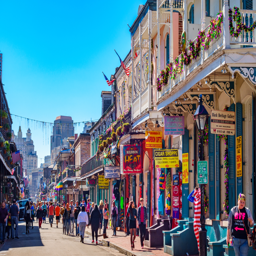
people walk during the festival .